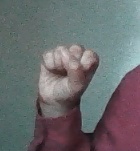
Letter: saad